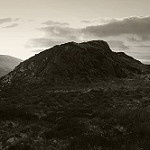
Scene: Outdoor